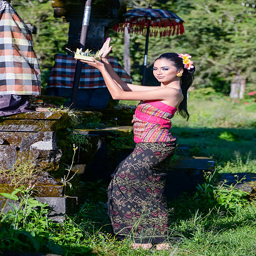
woman prays in the temple .